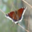
Label: butterfly